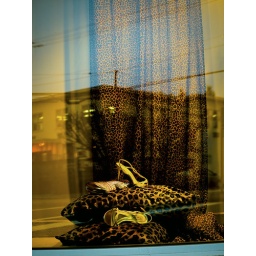
This was a section of the display window at a wedding store in Abbotsford with the reflection of the building across the street.